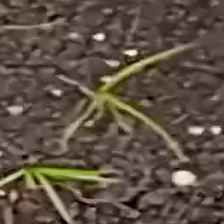
Weed species: Digitaria_SP_(Digitaria Sanguinalis )